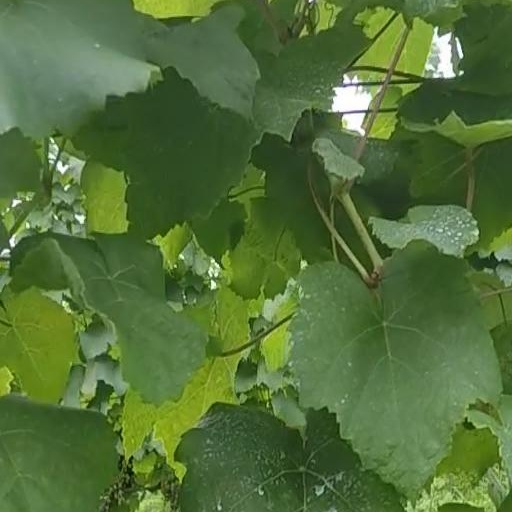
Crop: grape